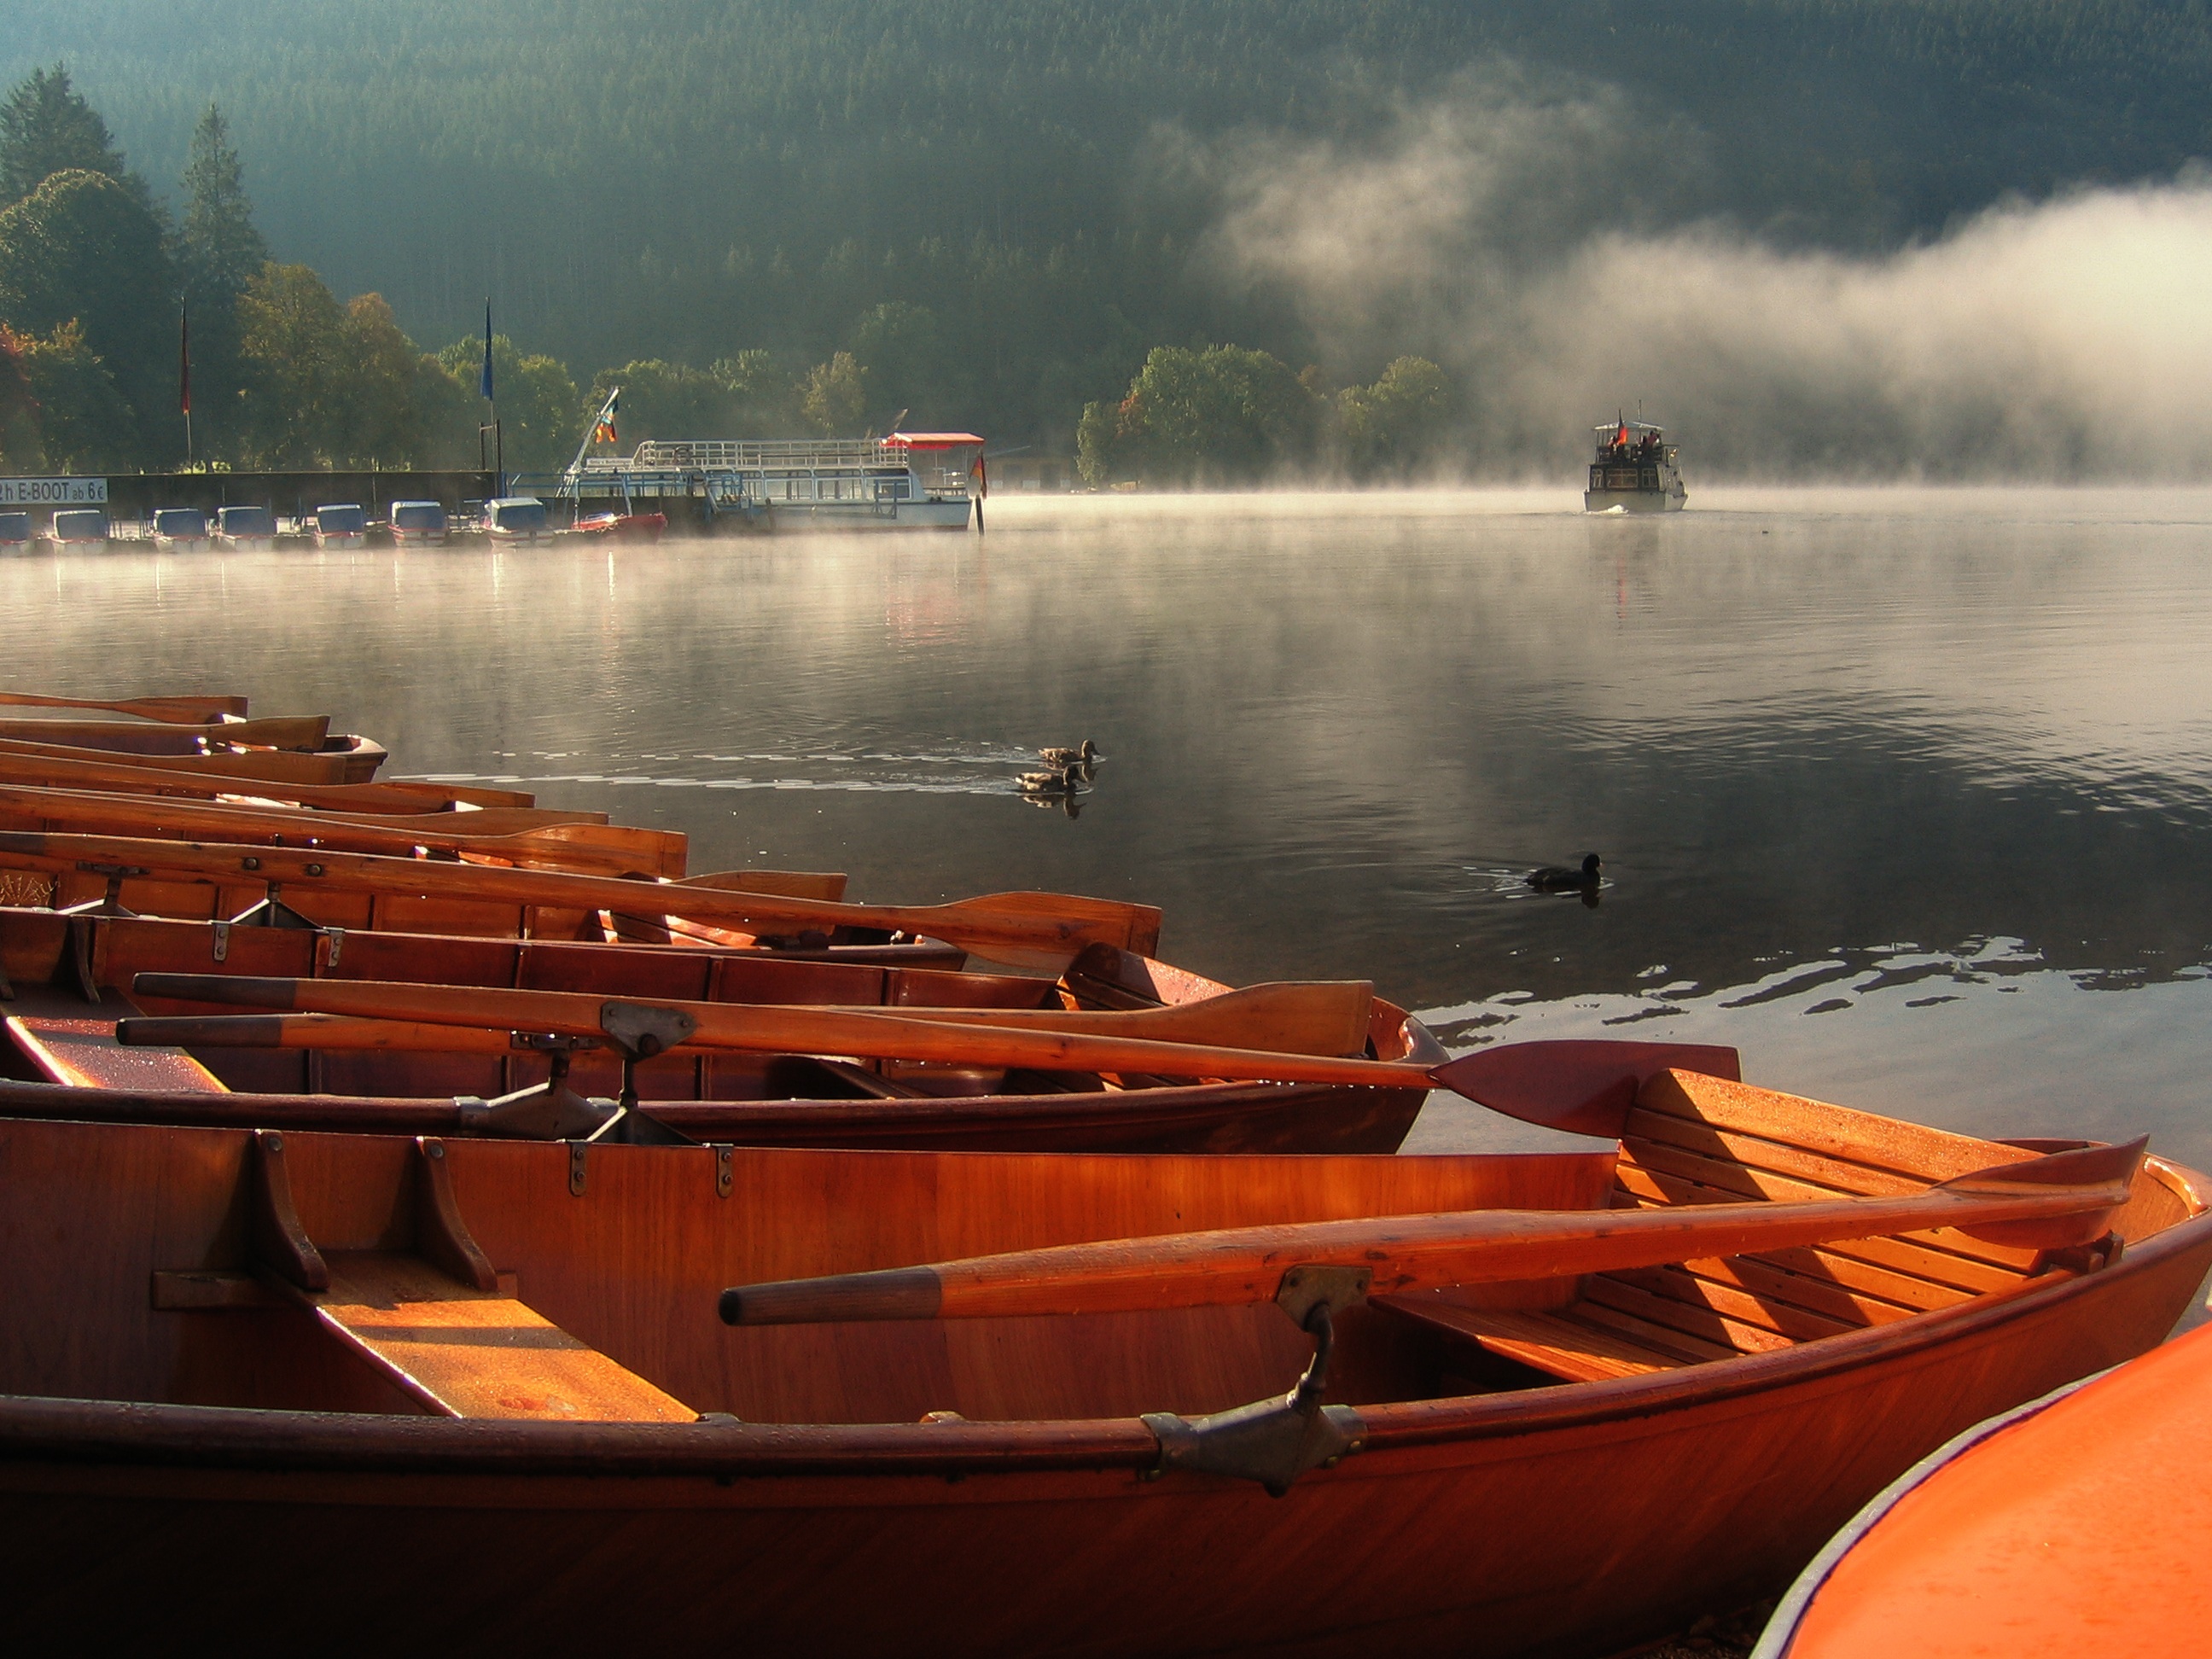
sea, water, nature, forest, dock, sun, fog, boat, lake, atmosphere, web, vehicle, port, motorboat, autumn mood, clouds, boating, boats, germany, october, watercraft, mirroring, black forest, titisee, rowing boats, watercraft rowing, contrast free